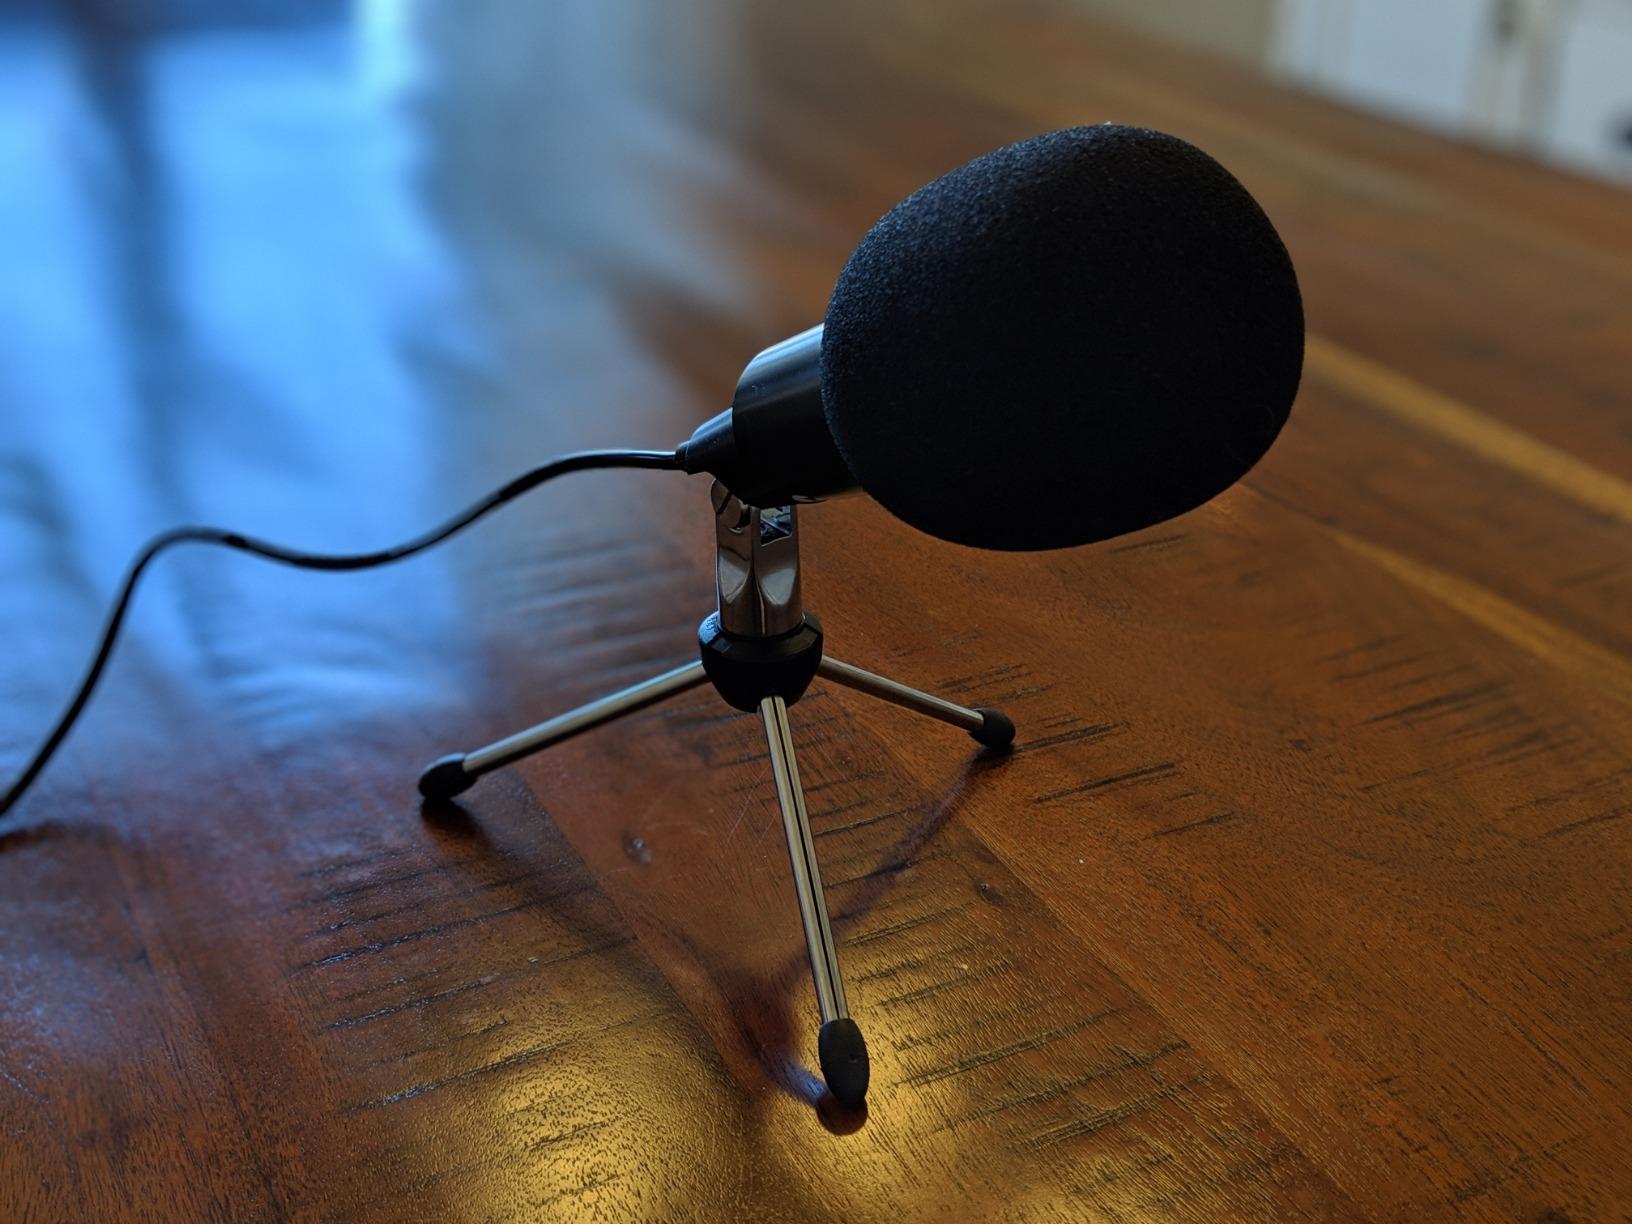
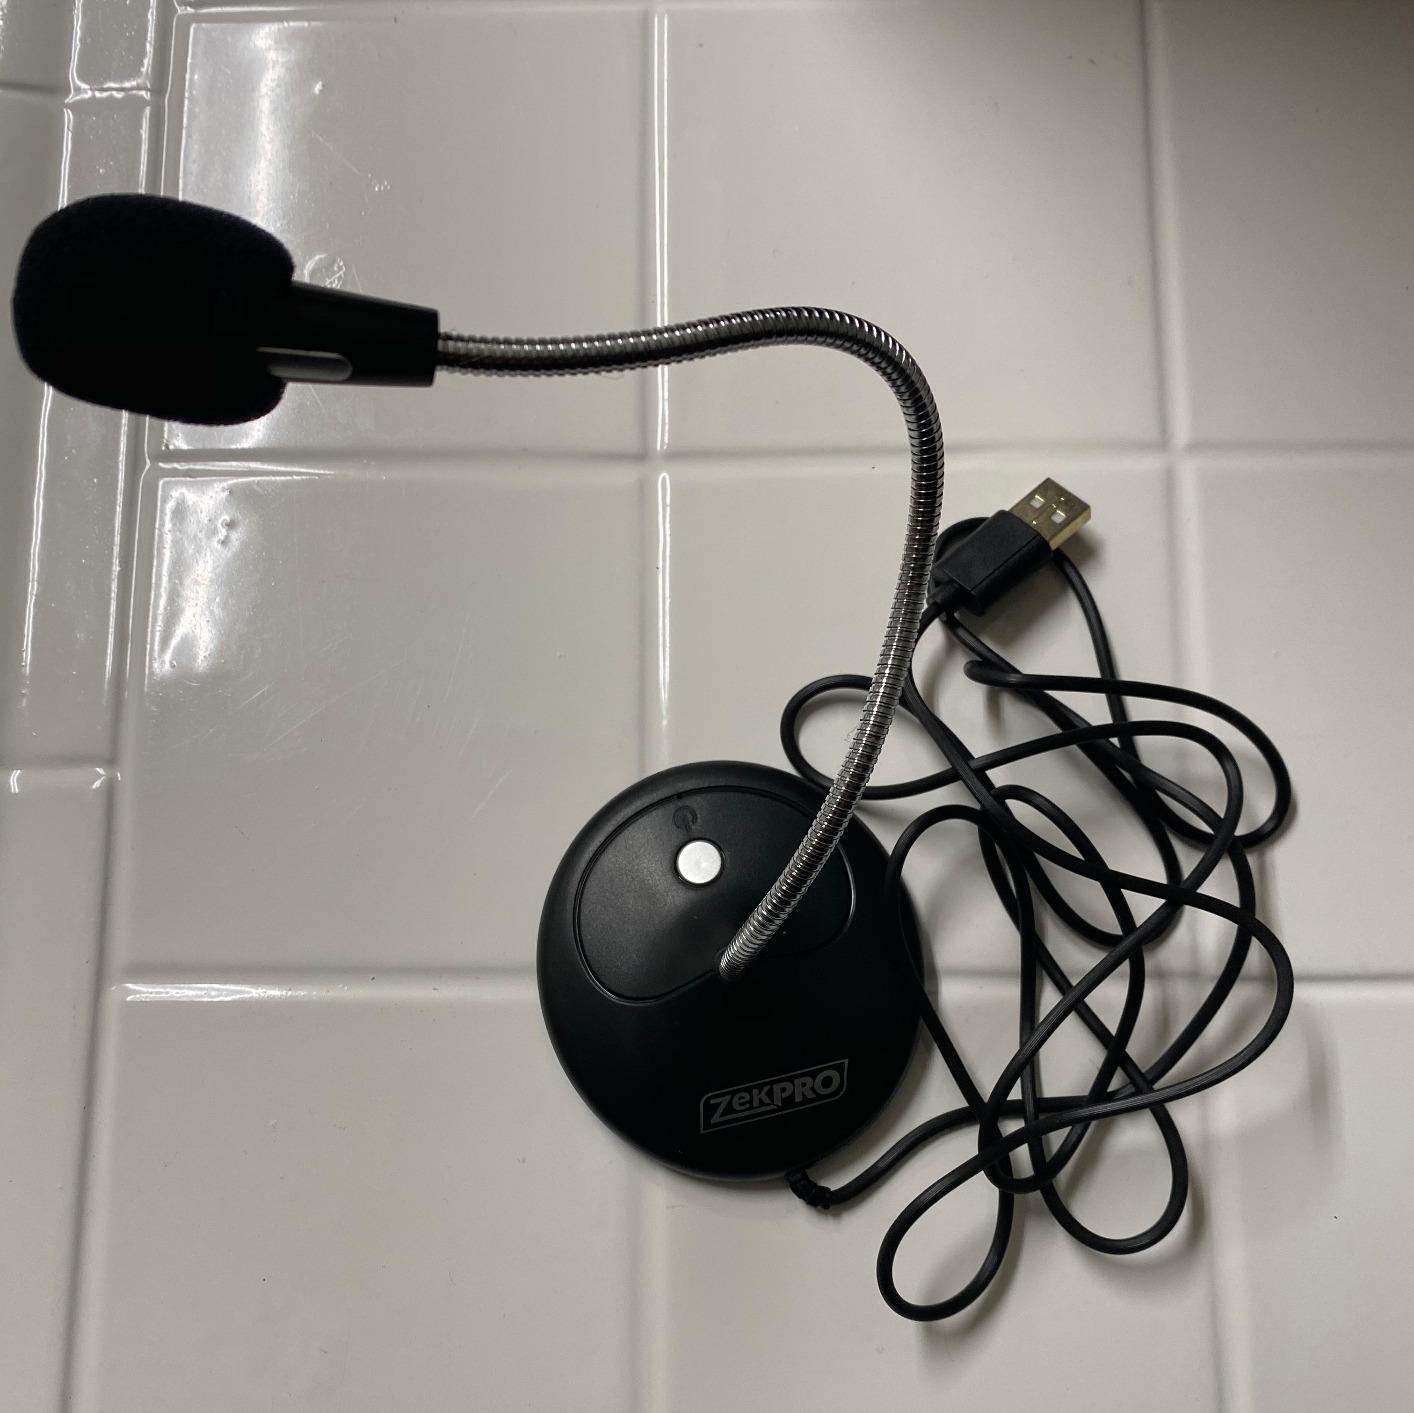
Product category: microphone
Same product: no